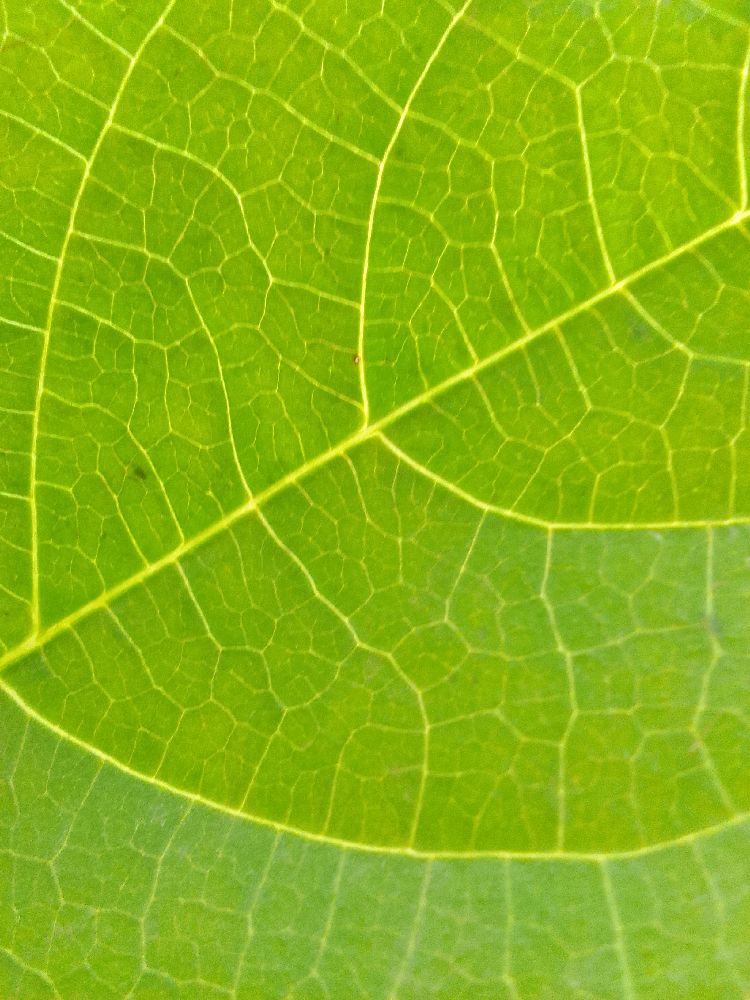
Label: healthy